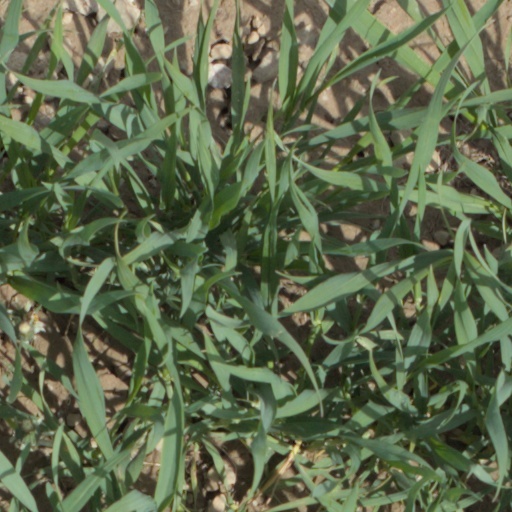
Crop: wheat